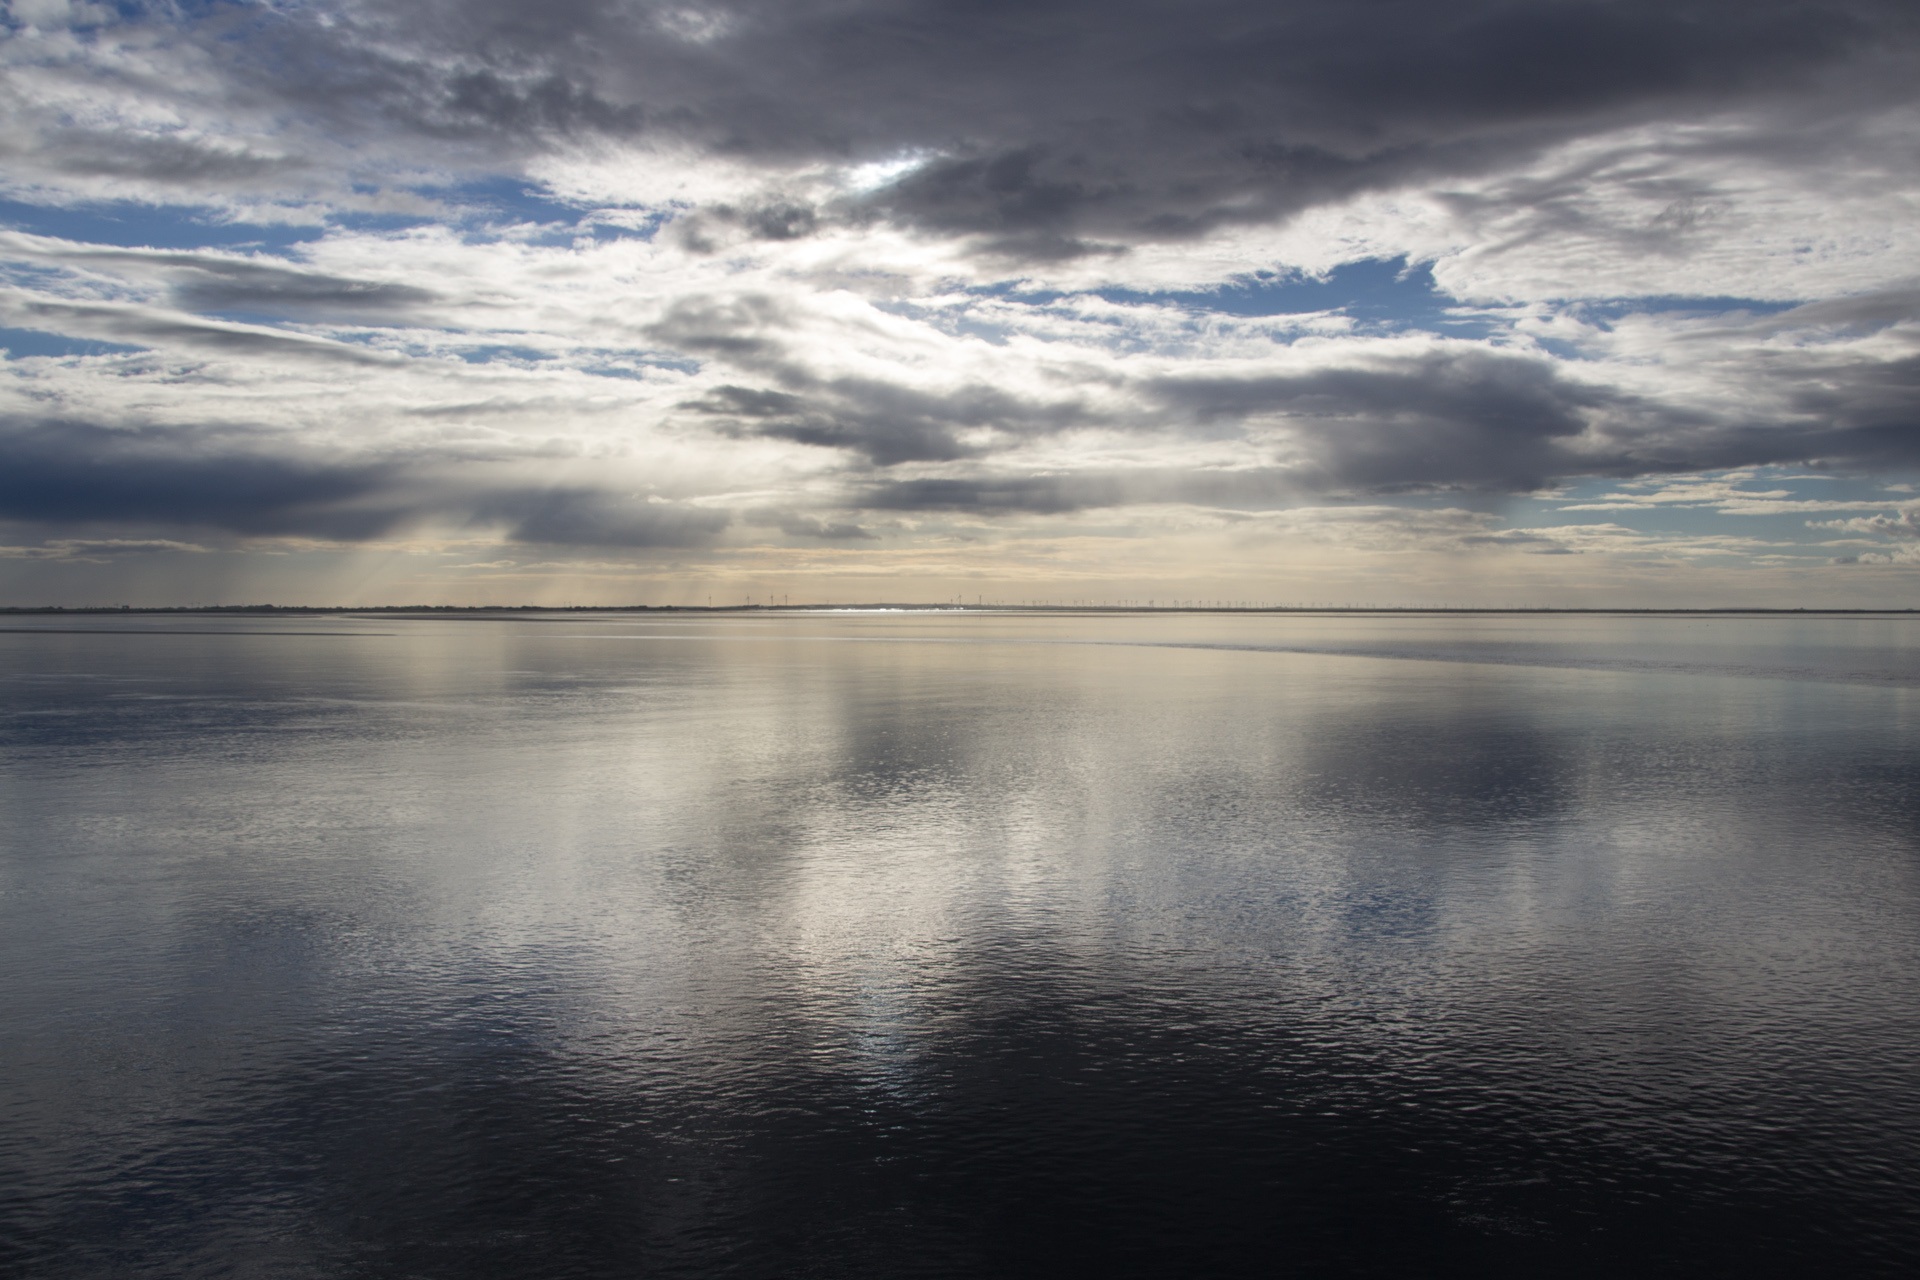
sea, water, nature, ocean, horizon, cloud, sky, sun, sunrise, sunset, sunlight, morning, wave, dawn, atmosphere, dusk, evening, reflection, calm, clouds, north sea, meteorological phenomenon, atmospheric phenomenon, no waves